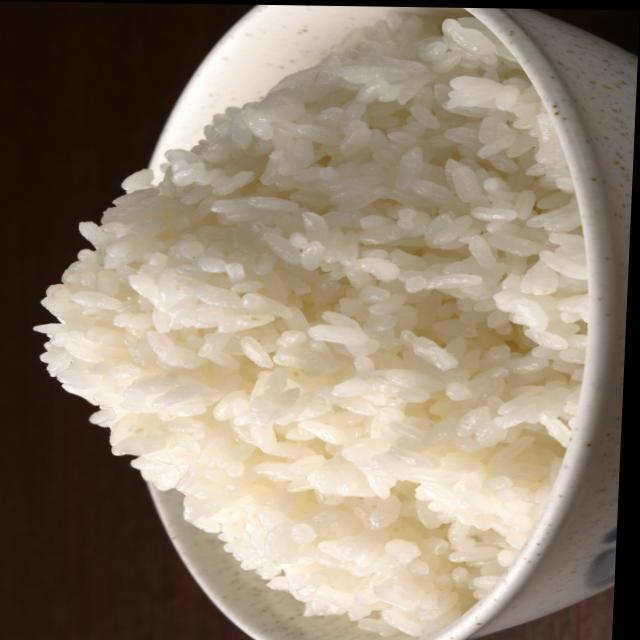
Dish: white_rice